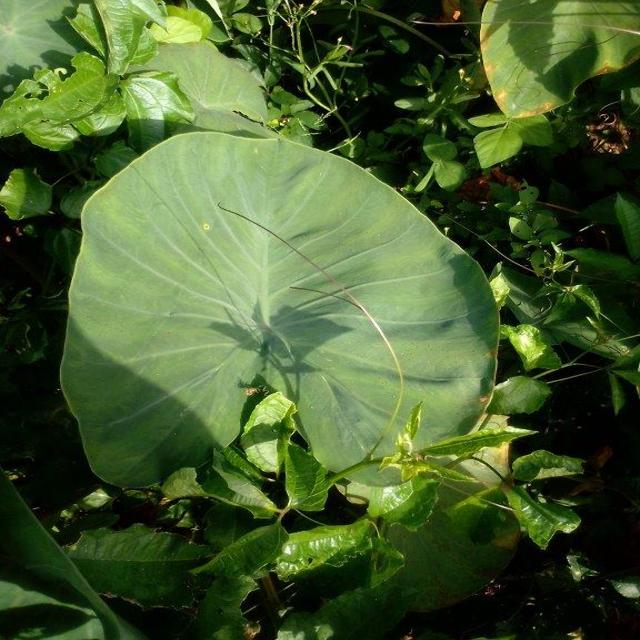
Label: Healthy